Orc

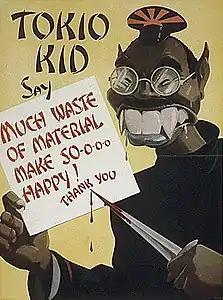
Poster showing fanged caricature of "Tokio kid," a Japanese person pointing a bloody knife at a sign that reads "Much waste of material make so-o-o-o happy! Thank you!"

The term "orc" is used only once in the first edition of Tolkien's 1937 "The Hobbit", which preferred the term "goblins". "Orc" was later used ubiquitously in "The Lord of the Rings". The "orc-" element occurs in the sword name Orcrist, which is given as its Elvish language name, and glossed as "Goblin-cleaver".